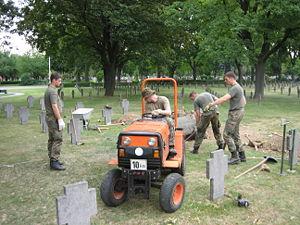
Le Volksbund Deutsche Kriegsgräberfürsorge e. V., Service pour l’entretien des sépultures militaires allemandes, est une association de droit allemand, à visée humanitaire, reconnue d'utilité publique, fondée le 16 décembre 1919. L'association veille à l’entretien des sépultures militaires allemandes de la Première Guerre mondiale et la Seconde Guerre mondiale dans 46 pays. Son siège se situe à Cassel. L'antenne française se trouve à Metz, en Lorraine, depuis 1991.